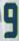
Number: 9